Kastanitsa

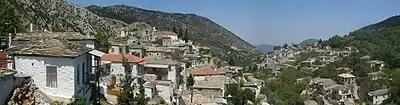

Kastanitsa (Tsakonian: Γαστένιτσα) is a village in Arcadia in Greece, on the southern slope of Mount Parnon. It is considered a traditional settlement. It is noted for its production of chestnuts, from which it takes its name, and for formerly being a majority Tsakonian-speaking settlement.